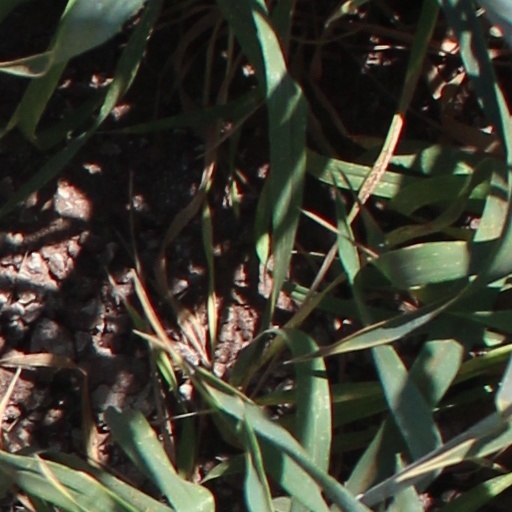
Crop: wheat